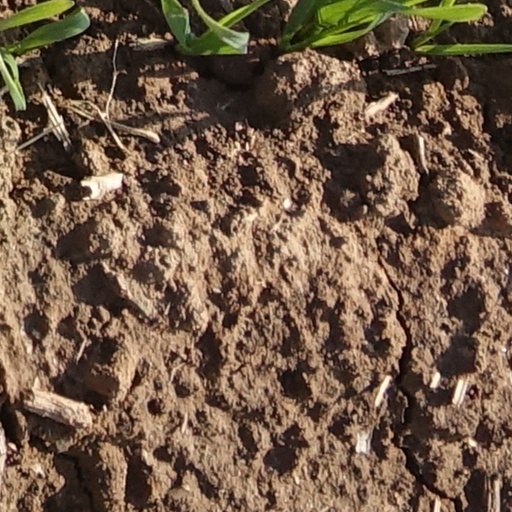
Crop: wheat